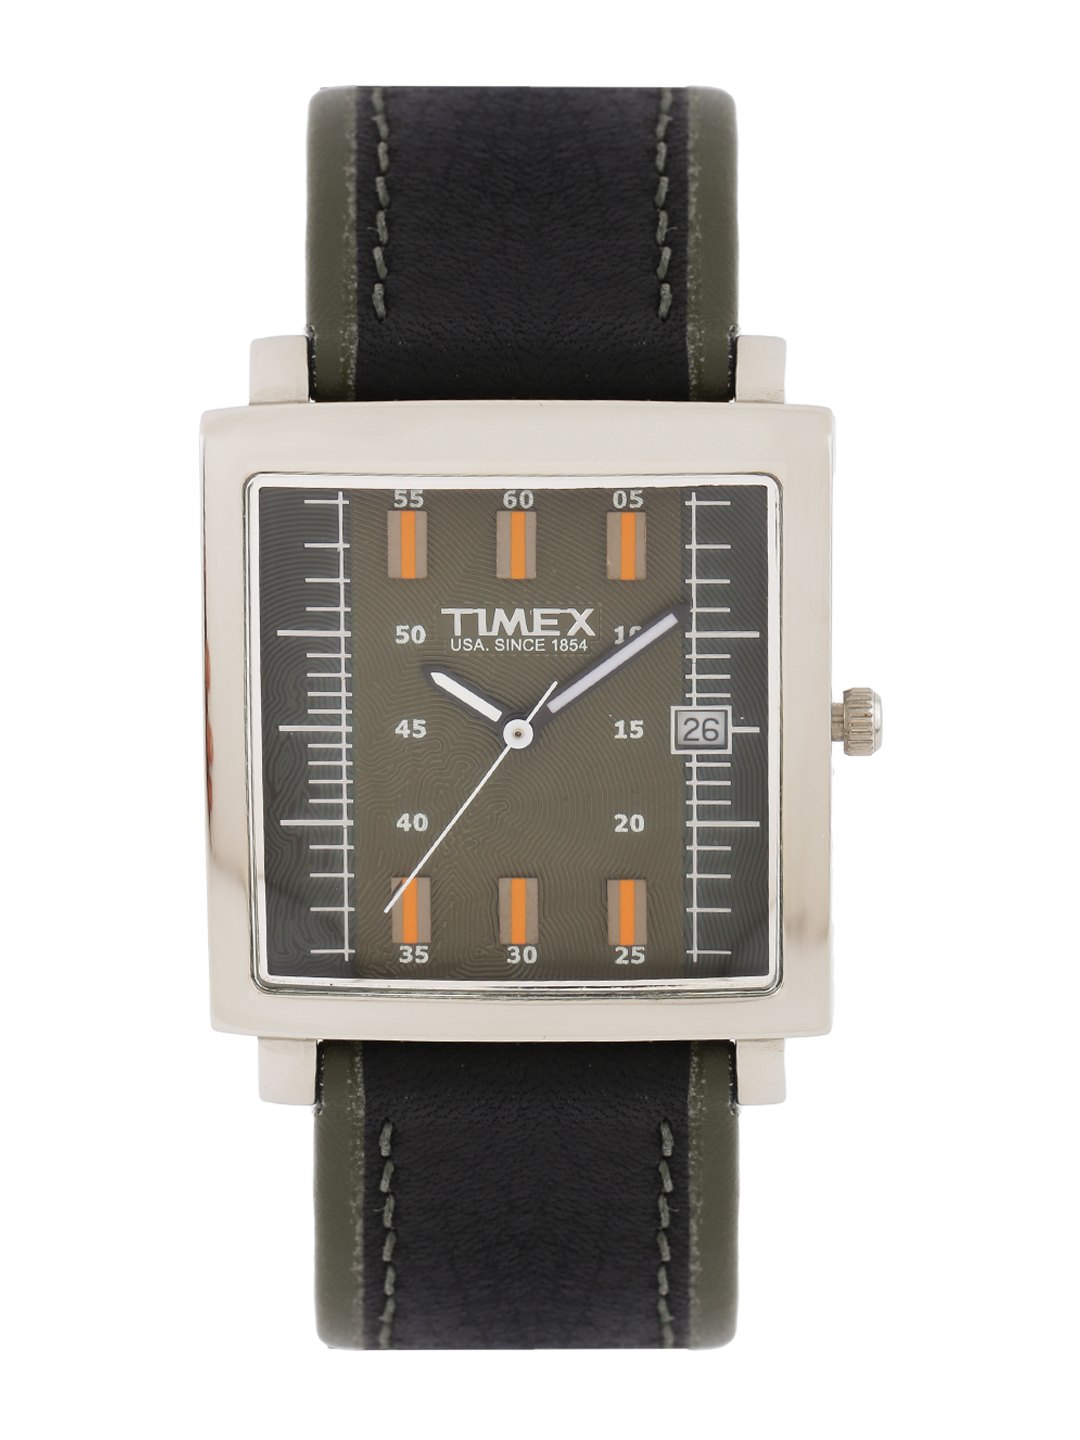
Timex Men Olive Green Dial Watch DV10
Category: Accessories / Watches / Watches
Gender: Men
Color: Olive
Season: Winter 2016
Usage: Casual